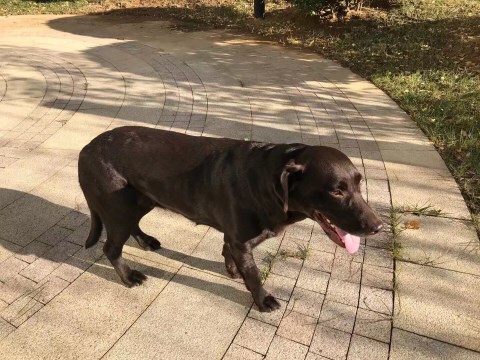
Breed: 3580-n000122-Labrador_retriever